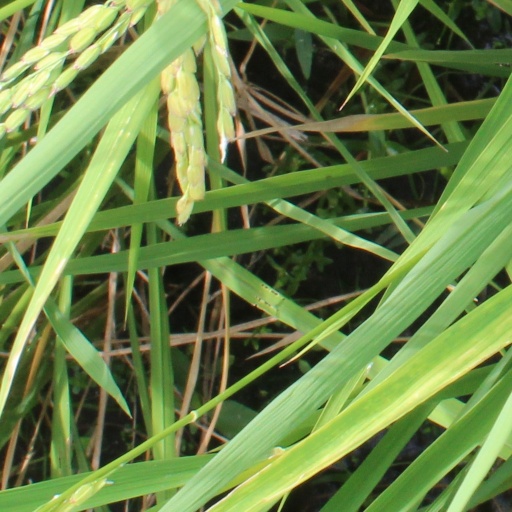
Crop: rice